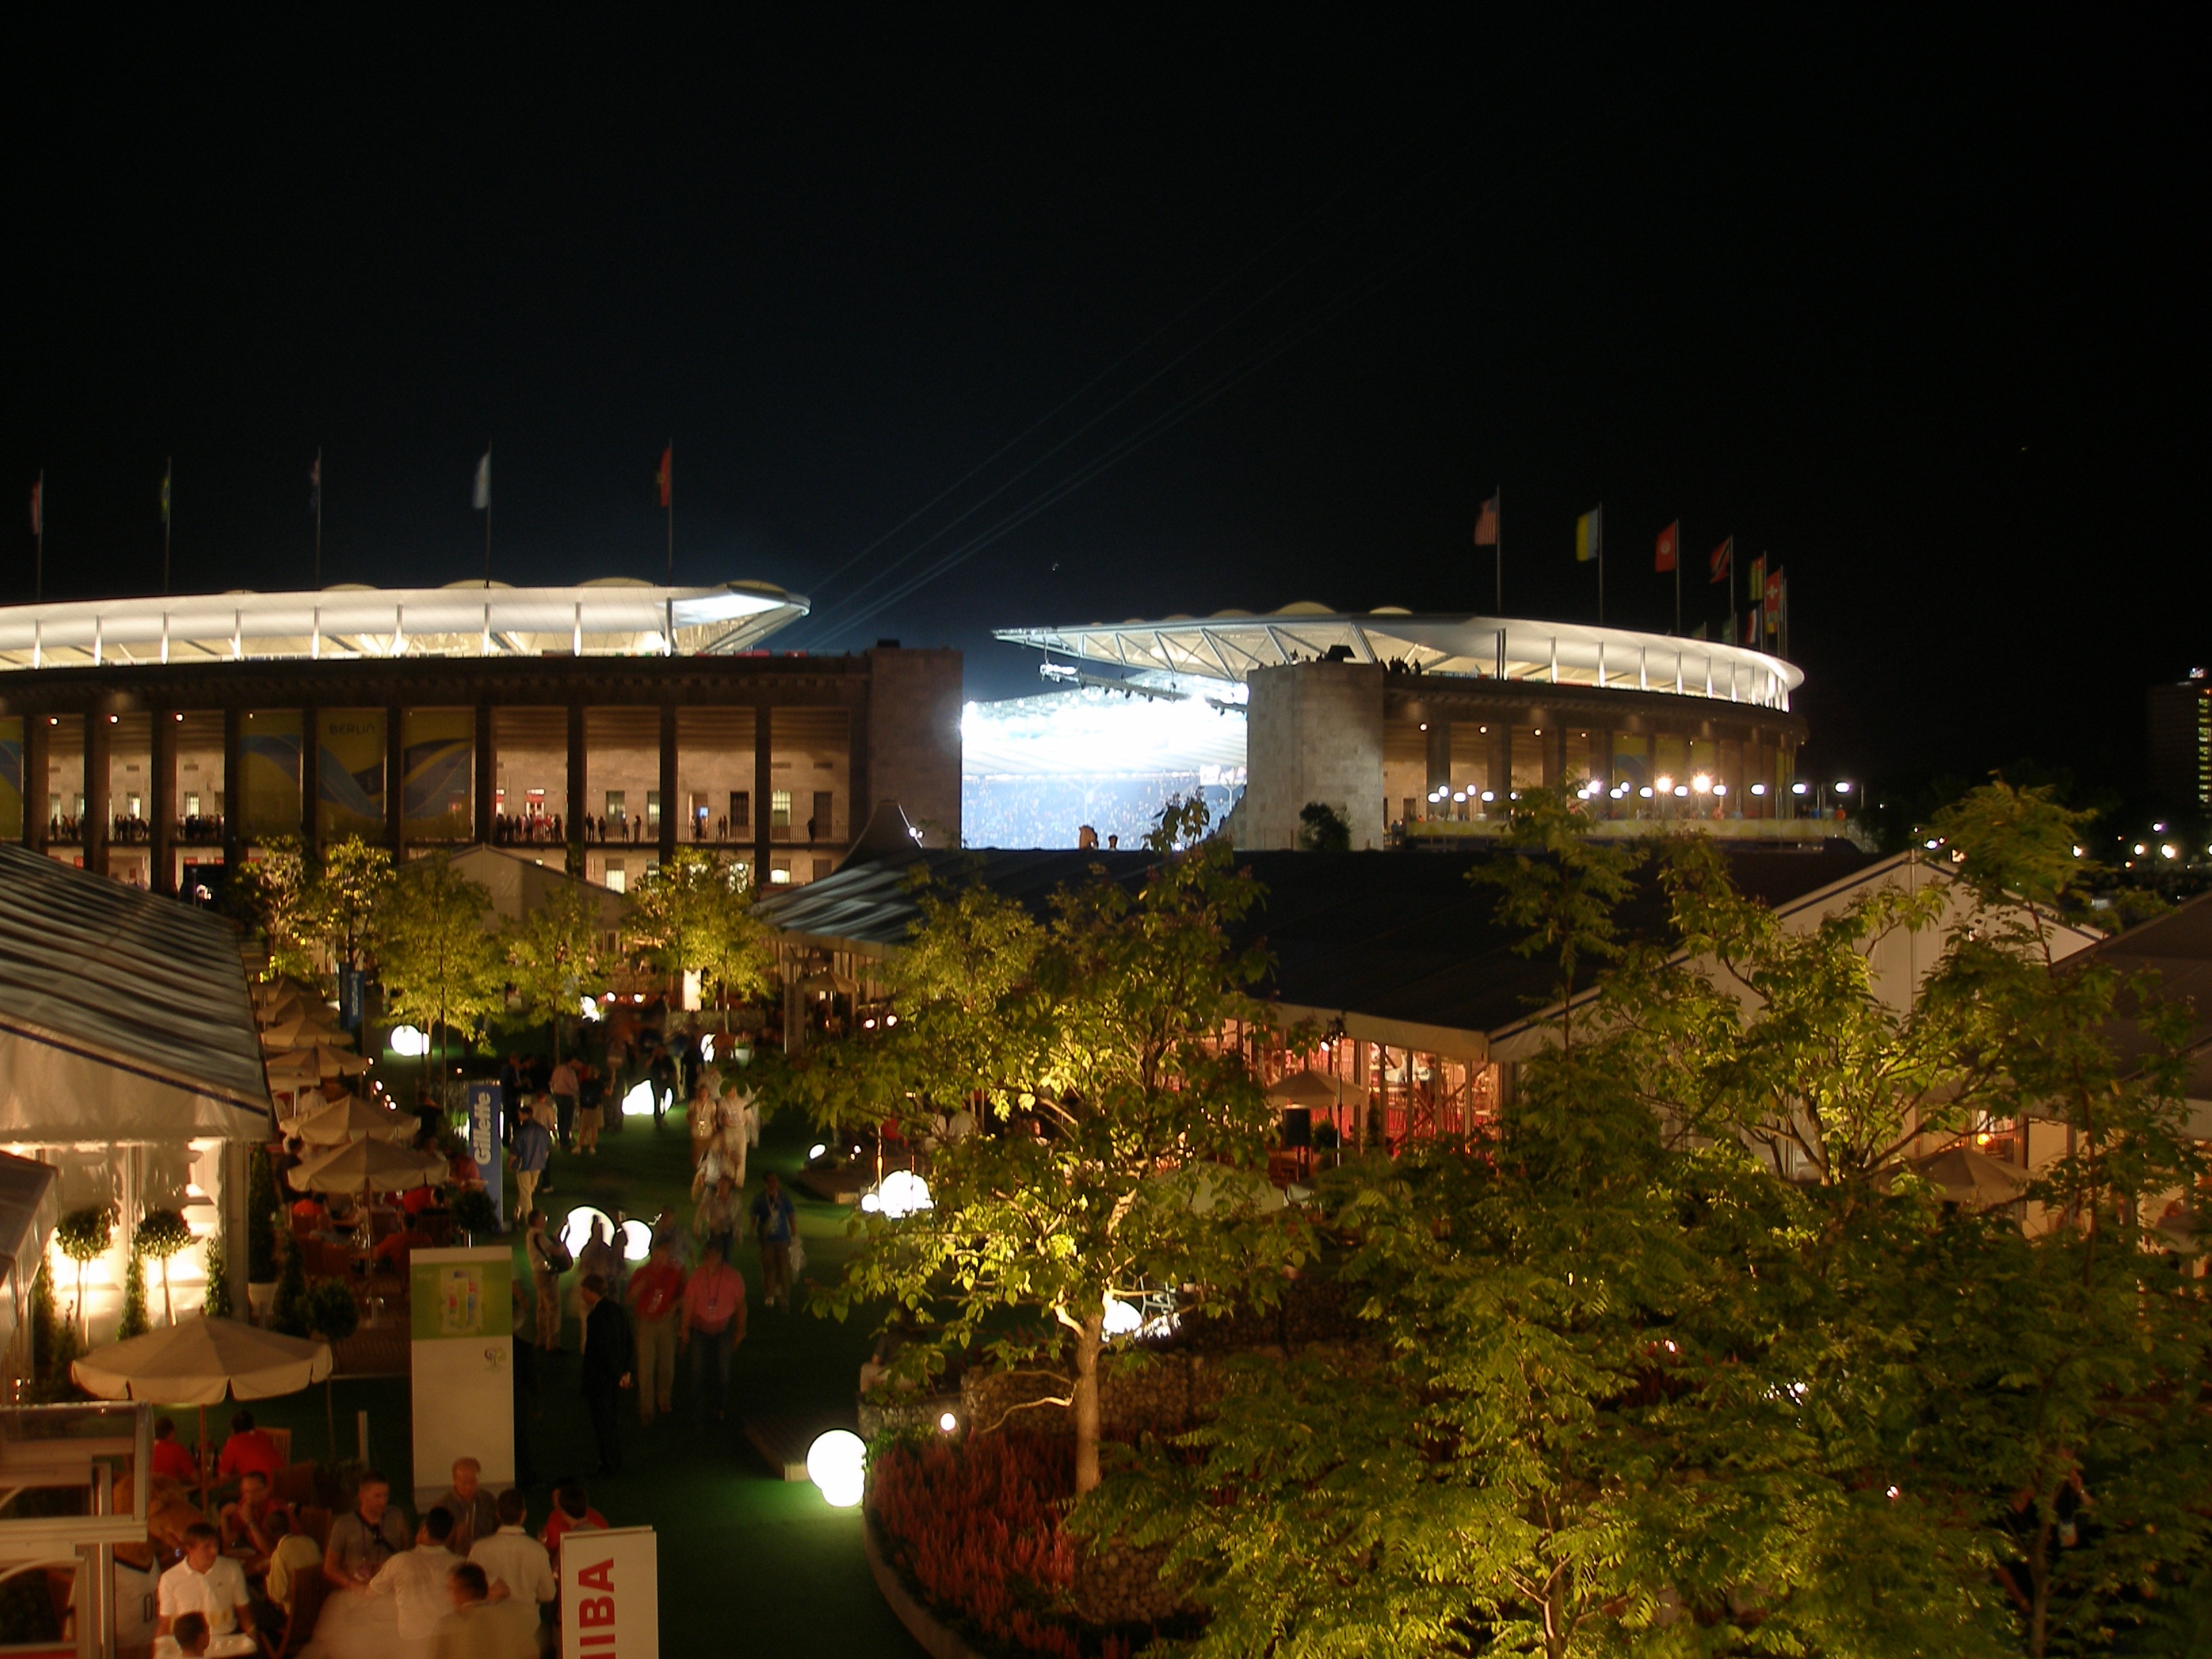
sport, night, evening, football, lighting, stadium, resort, crowds, olympic stadium, football stadium, world cup, football match, viewers, world championship, world cup final 2006 berlin, berlin olympic stadium